Lithoautotroph

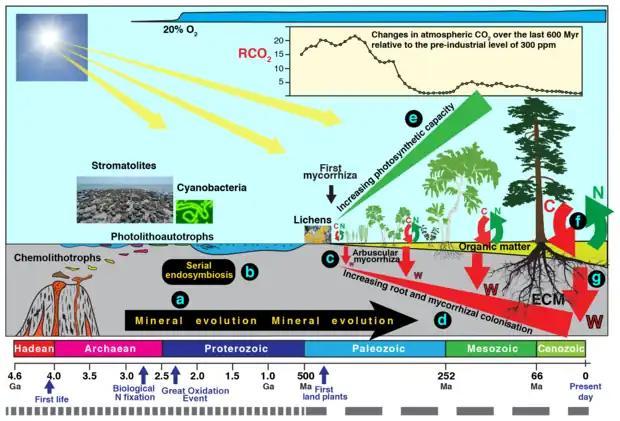
The different types of organisms involved in biological weathering of the Earth's crust and a timescale for their evolution.

Lithoautotrophs are extremely specific in their source of reduced compounds. Thus, despite the diversity in using inorganic compounds that lithoautotrophs exhibit as a group, one particular lithoautotroph would use only one type of inorganic molecule to get its energy. A chemolithotrophic example is anaerobic ammonia oxidizing bacteria (anammox), which use ammonia and nitrite to produce dinitrogen (N). Additionally, in July 2020, researchers reported the discovery of chemolithoautotrophic bacterial cultures that feed on the metal manganese after performing unrelated experiments and named their bacterial species "Candidatus Manganitrophus noduliformans" and "Ramlibacter lithotrophicus".